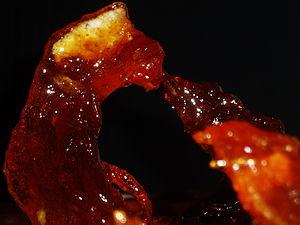
Fait de sucre ayant perdu son eau de cristallisation, le caramel est une confiserie obtenue par la cuisson du sucre. Le caramel liquide sert à décorer ou parfumer les desserts tels les gâteaux et glaces.